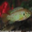
Label: aquarium_fish